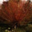
Label: willow_tree